Oliver Evans

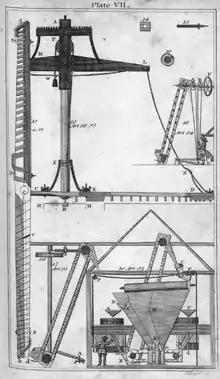
Evans's "hopper boy" and automated flour-sifting process

Despite their technical complexity, neither device was revolutionary by the standards of the time. However, the total vision of their design was. Evans was attempting a radical shift in thinking about the manufacturing process, treating it as a continuous integrated whole rather than a series of isolated processes. Thus, manufacturing could be a fully automated production line. The missing link was materials handling, and Evans's mill designs sought to feed materials continuously through a system without the need for any human intervention. This was the first fully automated industrial process, and the idea of continuous production was proved to be a critical ingredient of the industrial revolution, and would ultimately lay the foundation for modern mass production.